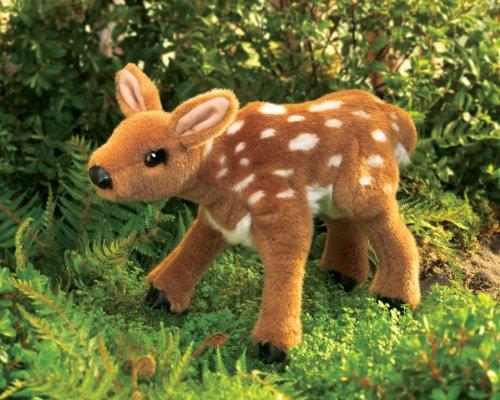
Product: Folkmanis Fawn Hand Puppet
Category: Toys & Games | Puppets & Puppet Theaters | Hand Puppets
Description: Easily animate the antics of this engaging Fawn deer plush hand puppet.
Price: $20.70
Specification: ProductDimensions:13x5x9inches|ItemWeight:4.8ounces|ShippingWeight:5.6ounces(Viewshippingratesandpolicies)|DomesticShipping:ItemcanbeshippedwithinU.S.|InternationalShipping:ThisitemcanbeshippedtoselectcountriesoutsideoftheU.S.LearnMore|ASIN:B000TZHBOY|Itemmodelnumber:2573|Manufacturerrecommendedage:36months-15years